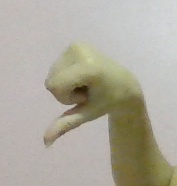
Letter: waw